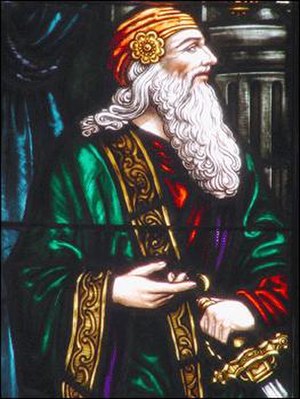
Polonius
Et glasmaleri af Polonius
Polonius er en figur fra William Shakespeares tragedie Hamlet. Han er faren til Ofelia og Laertes, og tjener som hofmarskal for Kong Claudius. Polonius dør efter at han bliver knivstukket af Hamlet gennem et vægtæppe på Gertruds værelse. Hans død får Claudius til at begynde at frygte for sit liv, Ofelia bliver gal, og Laertes vil hævne sig på Hamlet for mordet.